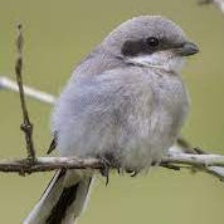
Species: LOGGERHEAD SHRIKE
Scientific name: LANIUS LUDOVICIANUS